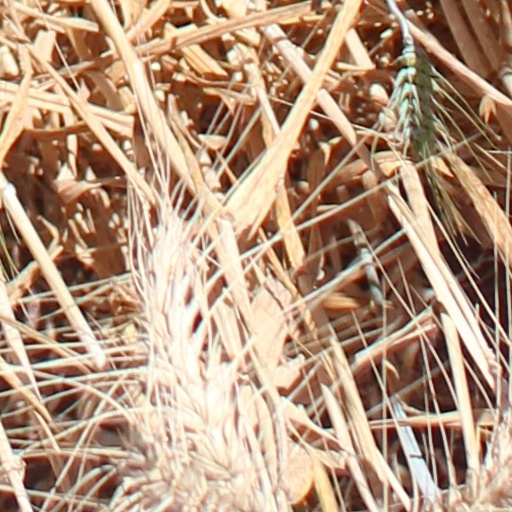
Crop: wheat